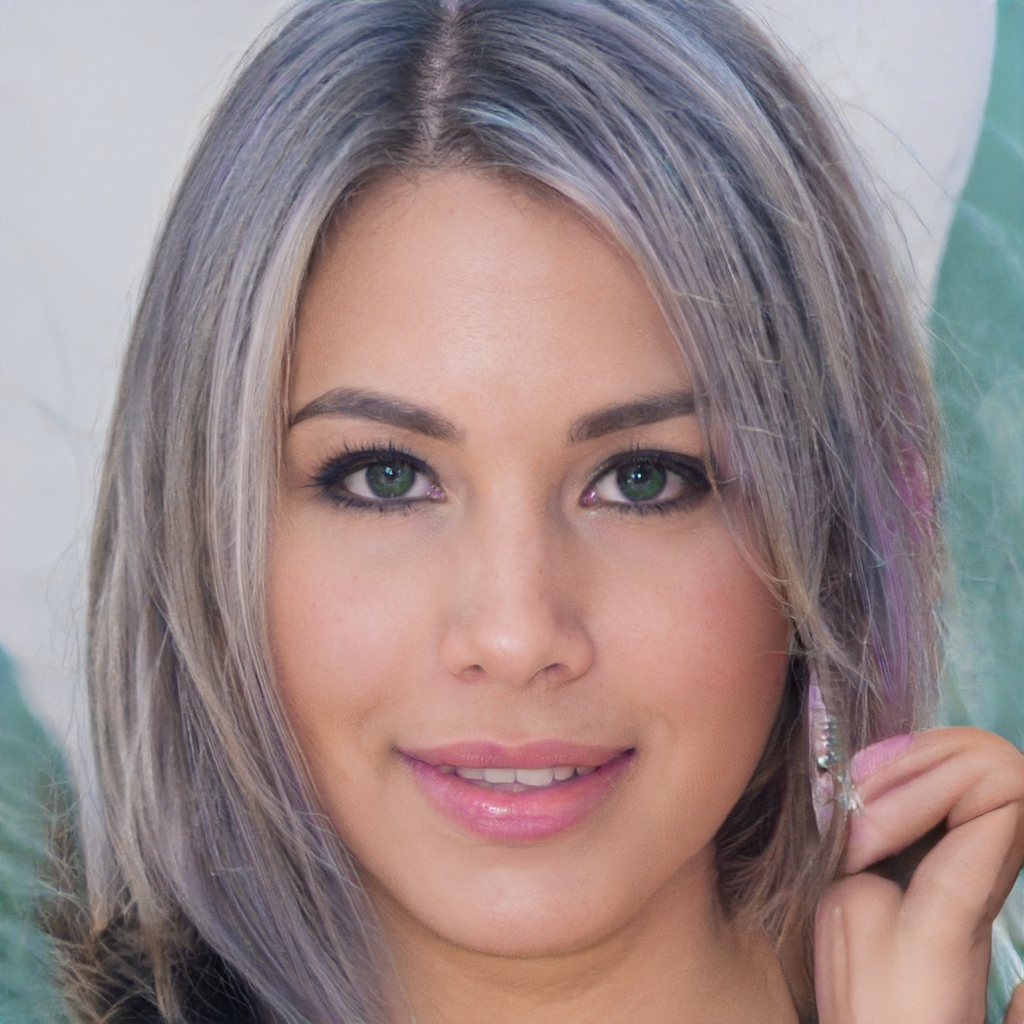
Gender: Female